Haiti

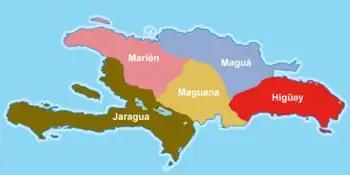
The five caciquedoms of Hispaniola at the time of the arrival of Christopher Columbus

The island of Hispaniola, of which Haiti occupies the western three-eighths, has been inhabited since around 6,000 years ago by Native Americans who are thought to have arrived from Central or northern South America. These Archaic Age people are thought to have been largely hunter gatherers. During the 1st millennium BC, the Arawakan-speaking ancestors of the Taino people began to migrate into the Caribbean. Unlike the Archaic peoples, they practiced the intensive production of pottery and agriculture. The earliest evidence of the ancestors of the Taino people on Hispaniola is the Ostionoid culture, which dates to around 600 AD. In Taíno society the largest unit of political organization was led by a "cacique", or chief, as the Europeans understood them. At the time of European contact, the island of Hispaniola was divided among five 'caciquedoms': the Magua in the northeast, the Marien in the northwest, the Jaragua in the southwest, the Maguana in the central regions of Cibao, and the Higüey in the southeast.